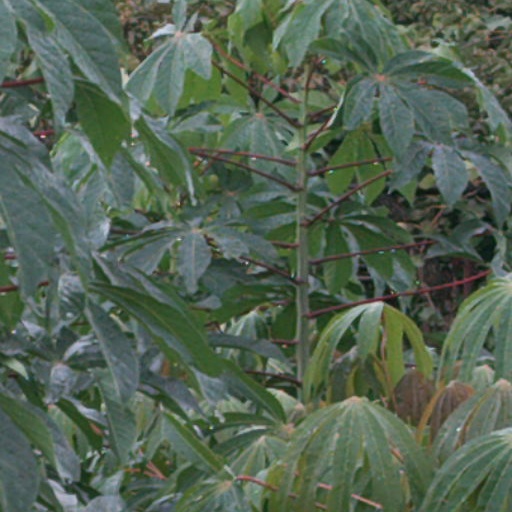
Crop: cassava